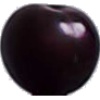
Label: Cherry Wax Black 1